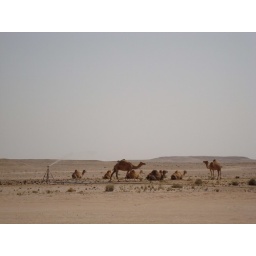
camels bathing in the water output from our sewage treatment plant